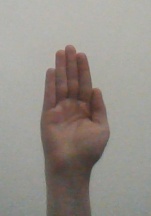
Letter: seen